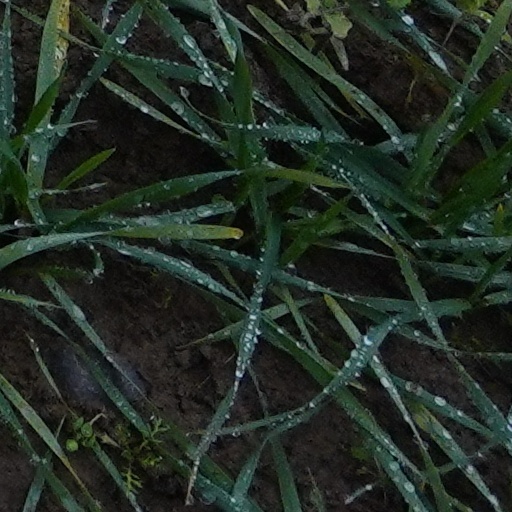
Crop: wheat